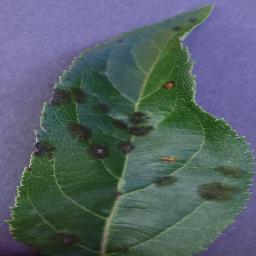
Label: Apple___Apple_scab